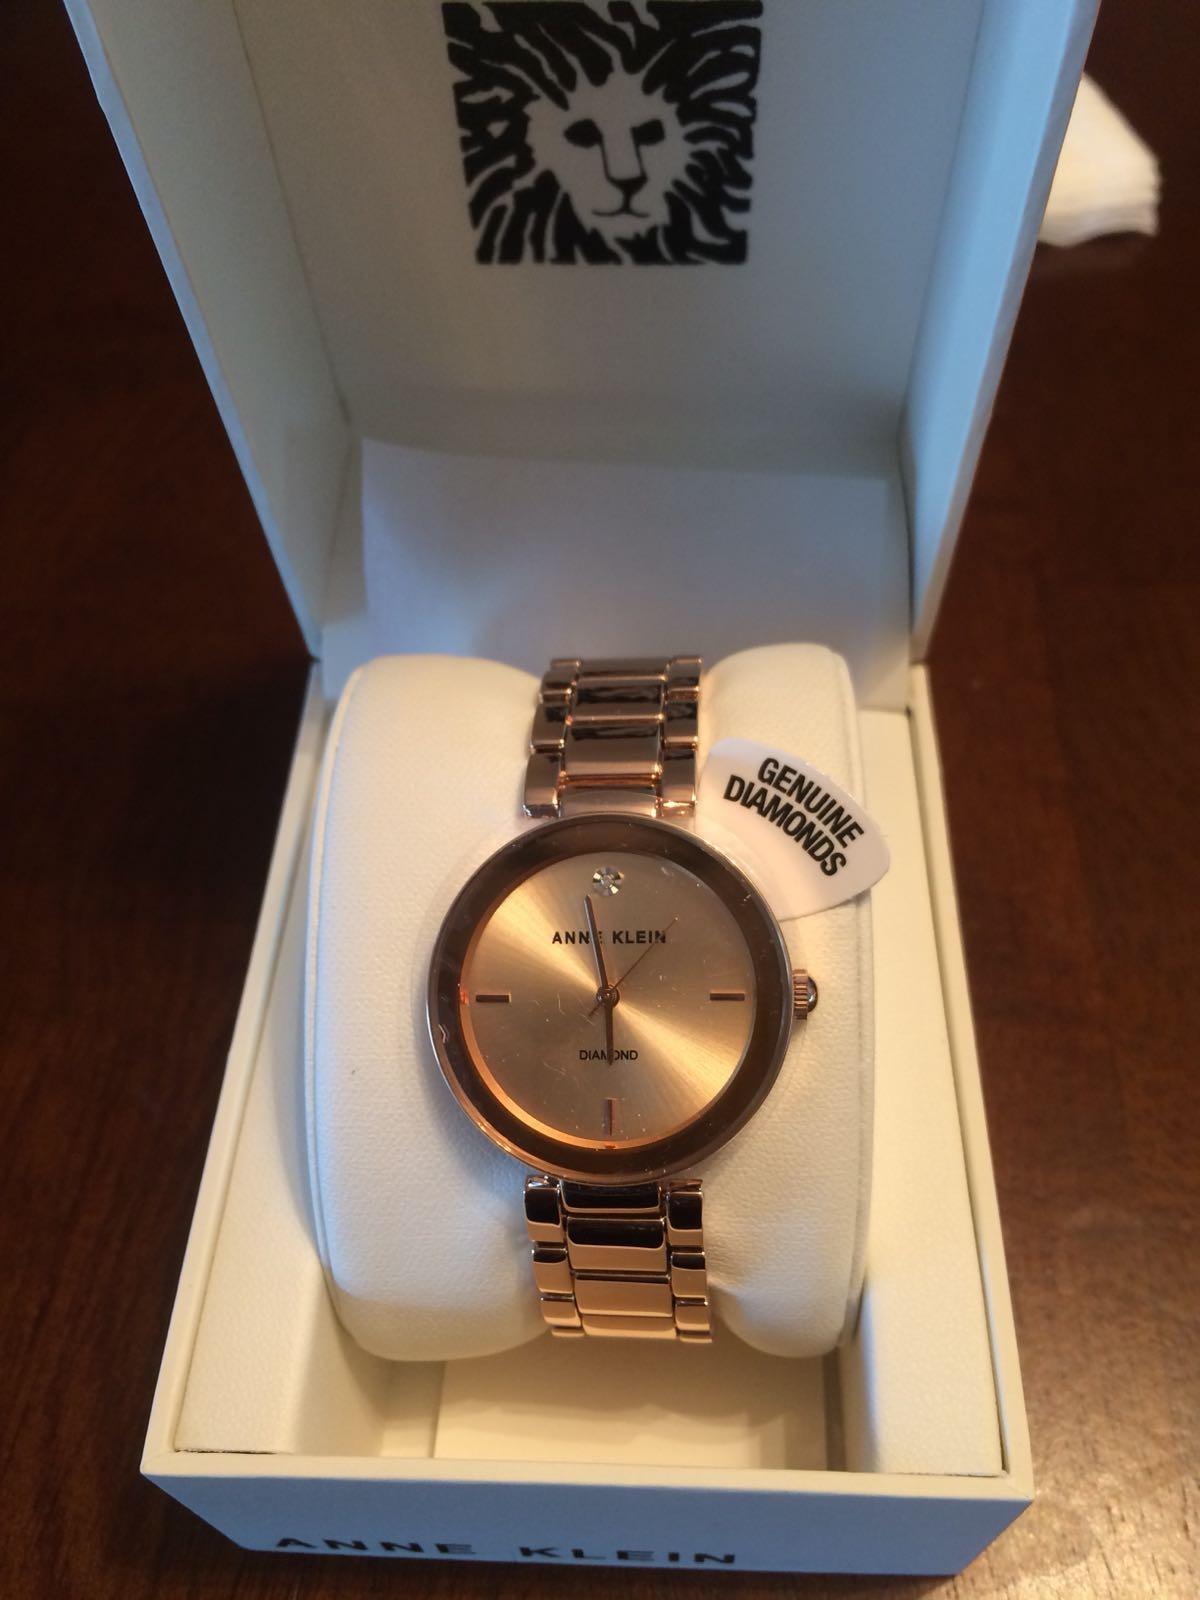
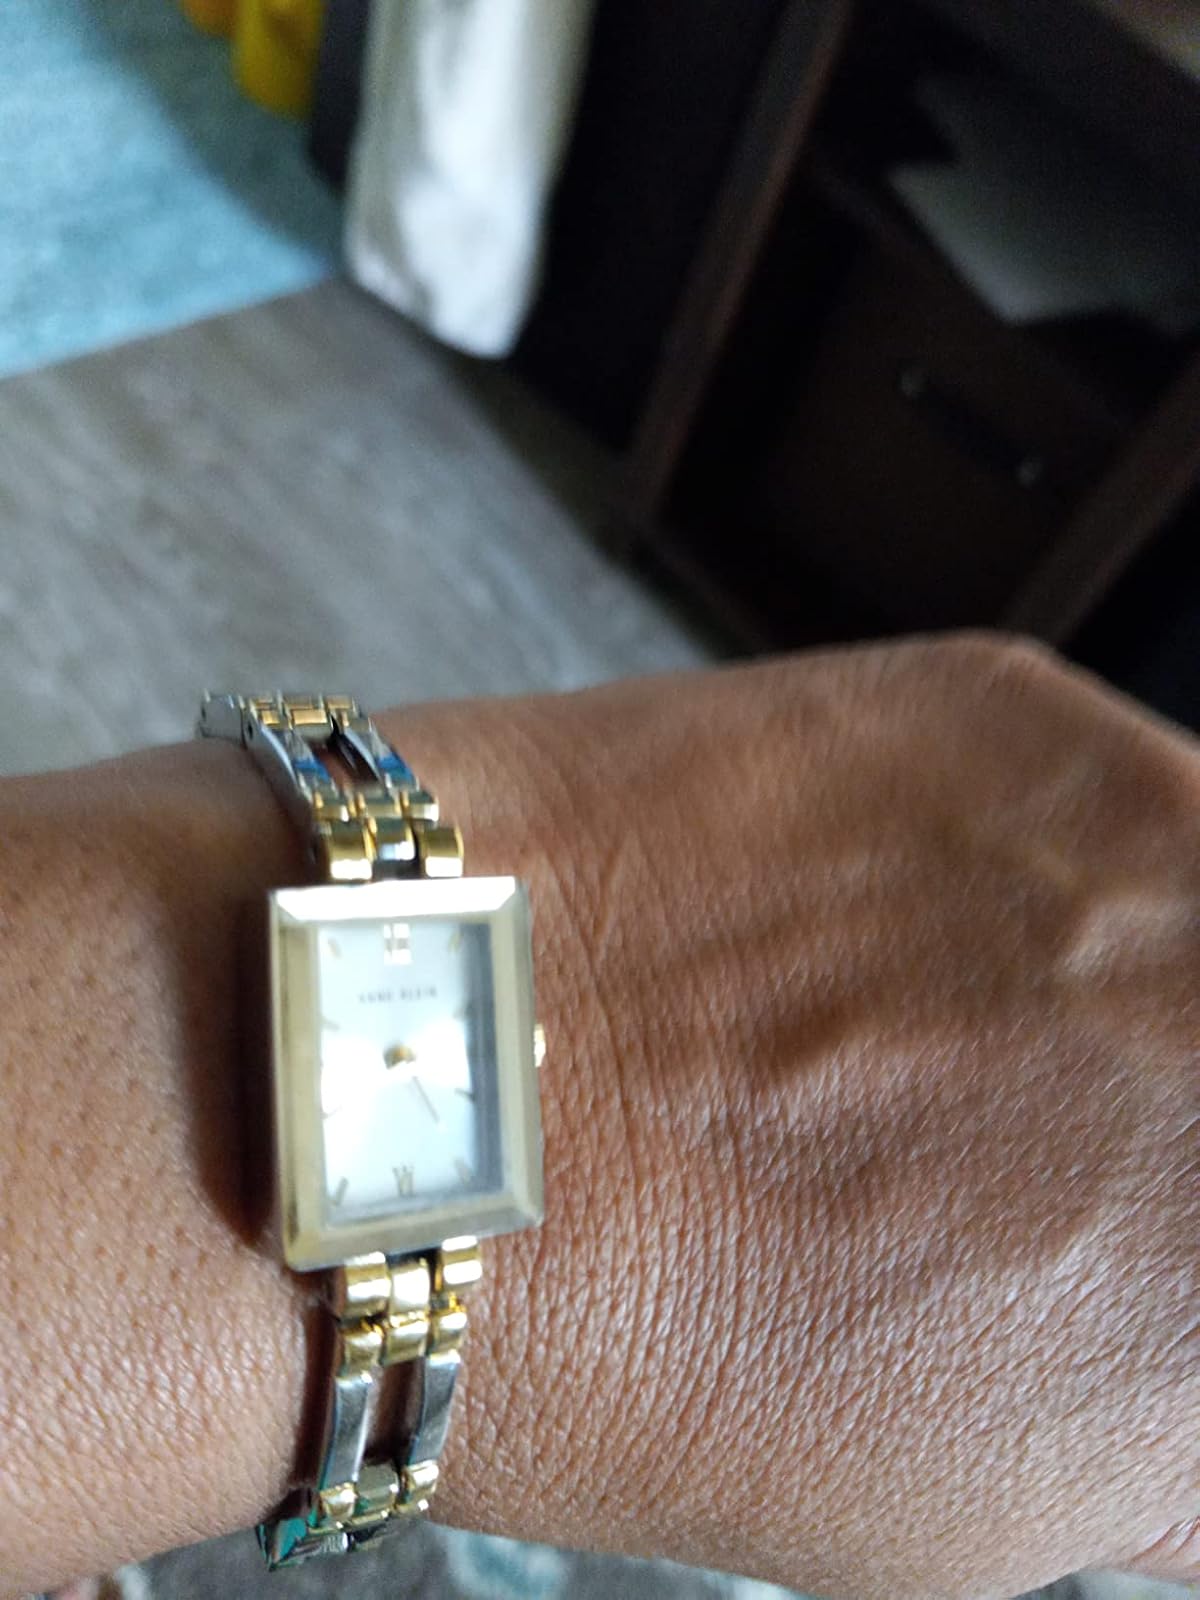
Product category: accessories_watch
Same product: no